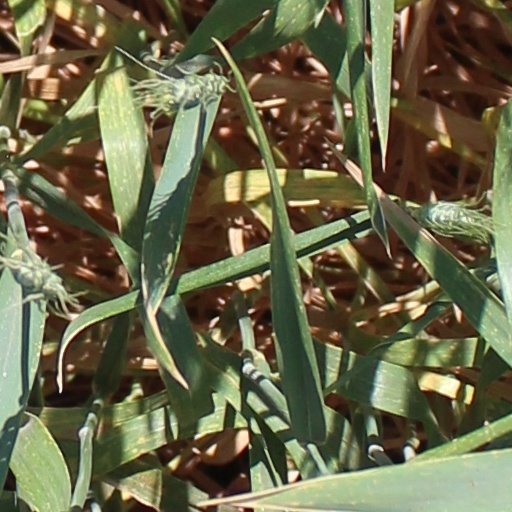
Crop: wheat